1243 papal election

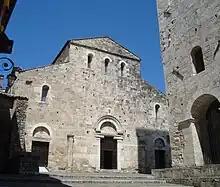
Anagni Cathedral

In February 1243, the Emperor Frederick ordered the mustering of his army for April 1. He met the army at Capua, and in May he headed north toward Rome, where he began to attack and destroy castelli and cause as much destruction as he could. The two cardinals still in Rome fled to Anagni, and now that eight of the cardinals were assembled, they petitioned the Emperor who agreed to their request to return to his kingdom. Frederick then released Cardinal Jacobus de Pecorara, whom he had held prisoner since his capture in the Battle of Giglio in May 1241. In being accommodating, however, King Frederick expected the cardinals to be cooperative and produce a pope. And yet, they refused to start a conclave. Frederick showed his anger by launching his army against Rome. The Romans complained that the failure to elect a pope after so many months was not their fault, but that of the obstinate and quarrelsome cardinals, who were in hiding. Frederick therefore redirected his army toward the estates of the cardinals and of the Church.